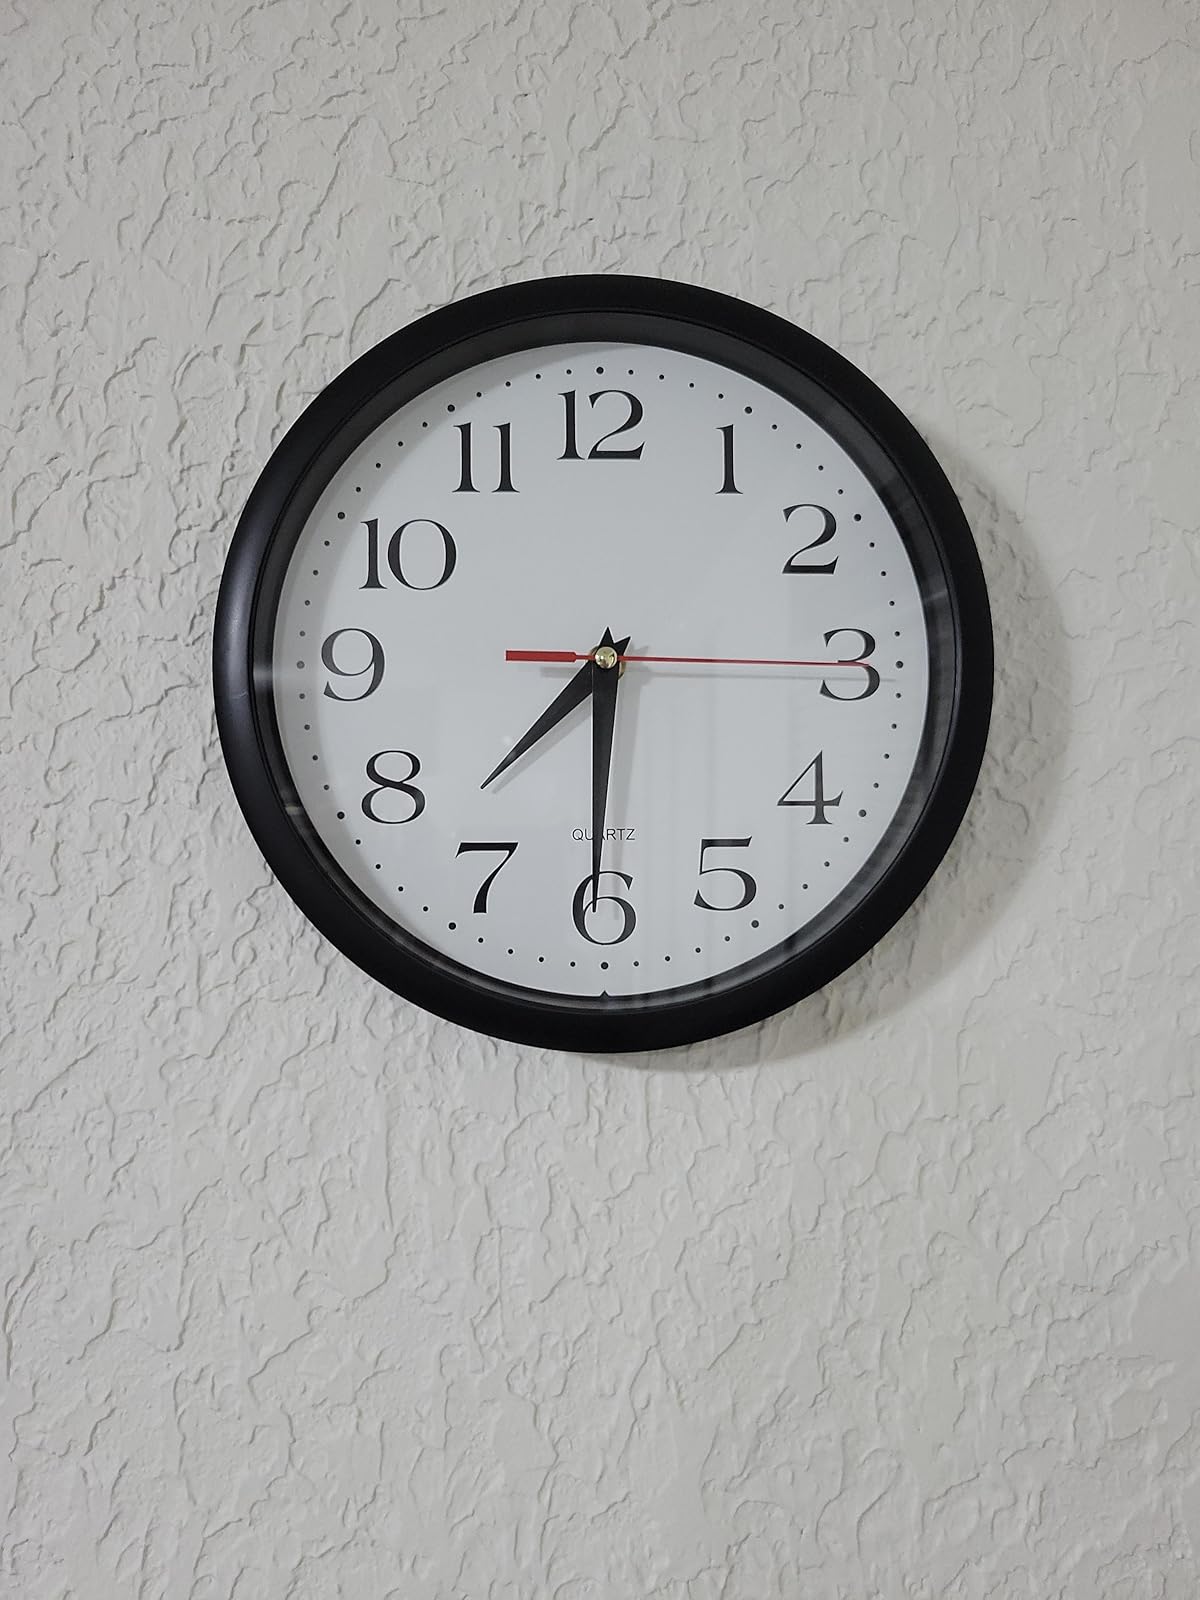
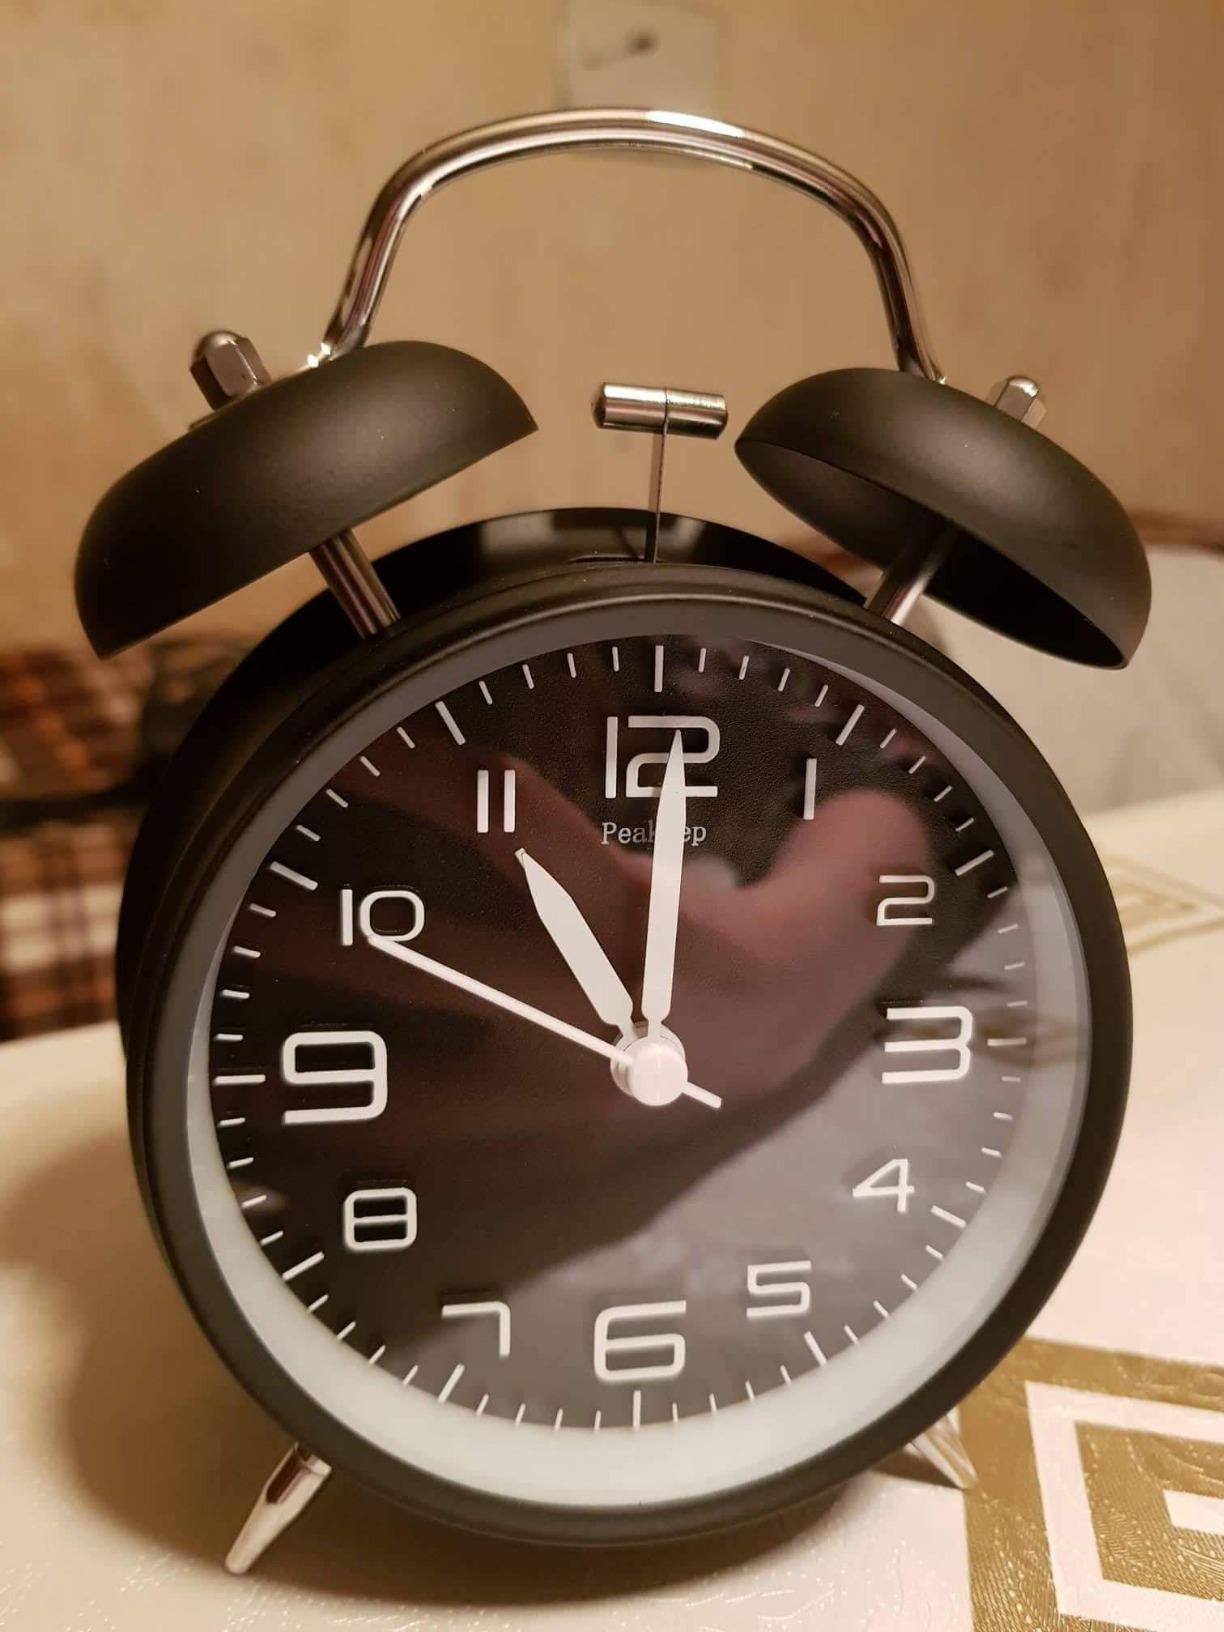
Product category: clock
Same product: no